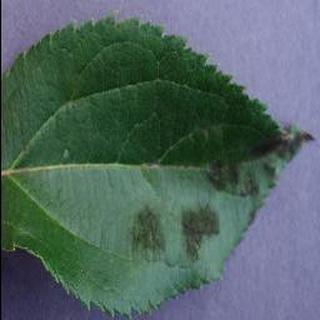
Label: apple_apple_scab